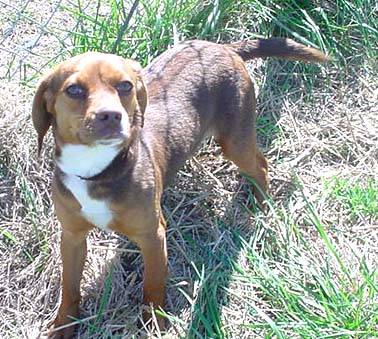
Label: dog